Historical markers of the Philippines

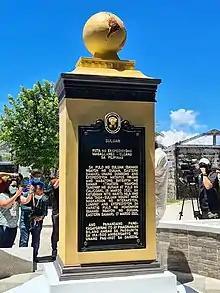
Suluan quincentennial monument and historical marker, Suluan, Guiuan, Eastern Samar, unveiled on March 16, 2021

Monuments and plaques have been placed under the Spanish colonial government, marking relevant personages and events, such as the dedication monument to Ferdinand Magellan, erected in 1866. During the American era, several civic efforts have been initiated to create monuments and to mark historic sites and events, such as Cry of Balintawak, José Rizal Monument, and the birthplace of Andrés Bonifacio. However, many more historical sites have not been recognized or marked.